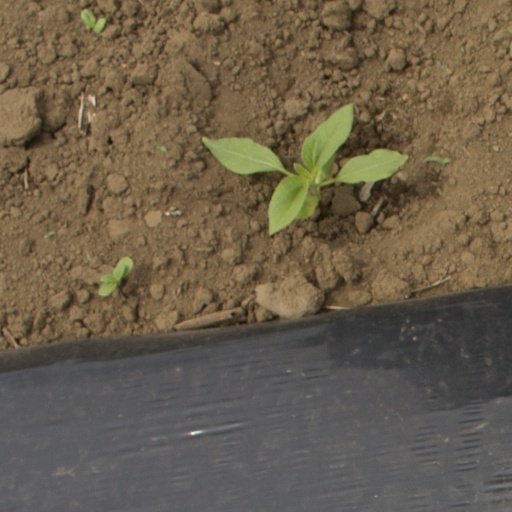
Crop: Jerusalem artichoke